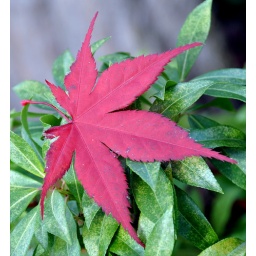
Seen in front of my friend Patty's house at Mill lake in Abbotsford, B.C. (09-11-14-8517)